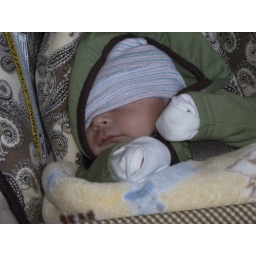
Sleepin in the car seat 4